Climate of Multan

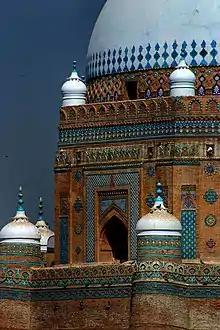
Bright blue sky behind the mausoleum of Rukn-e-Alam

The spring season begins from March and last till April. As soon as spring begins many flower shows are held across the city. The highest average temperature of in spring season was recorded in April while the lowest is recorded in March that is . Rains are rare in the spring season. The highest average monthly rainfall was recorded in the month of March that is .